Mary C. Ames

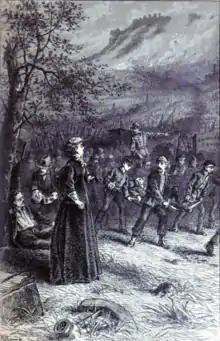
Illustration of the retreat at the Battle of Maryland Heights

When the war came, Ames was literally in it. In her novel "Eirene", the chapter on the "Surrender of Maryland Heights" was written from personal experience and personal observation. At that time "Eirene" was running as a serial in "Putnam's Monthly", and this vivid and graphic picture of a war event was widely copied by the press of that day, and was reproduced in "Littell's Living Age", and in the "London Athenaeum".